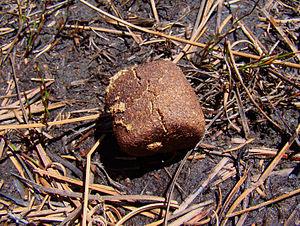
Les wombats forment une famille de mammifères marsupiaux, jadis appelés phascolomes. Ils vivent dans les forêts montagneuses d’Australie, où ils creusent de vastes terriers. Les wombats pèsent entre 15 et 40 kg, mais des espèces plus grandes et lourdes, comme le Diprotodon ont existé dans le passé.